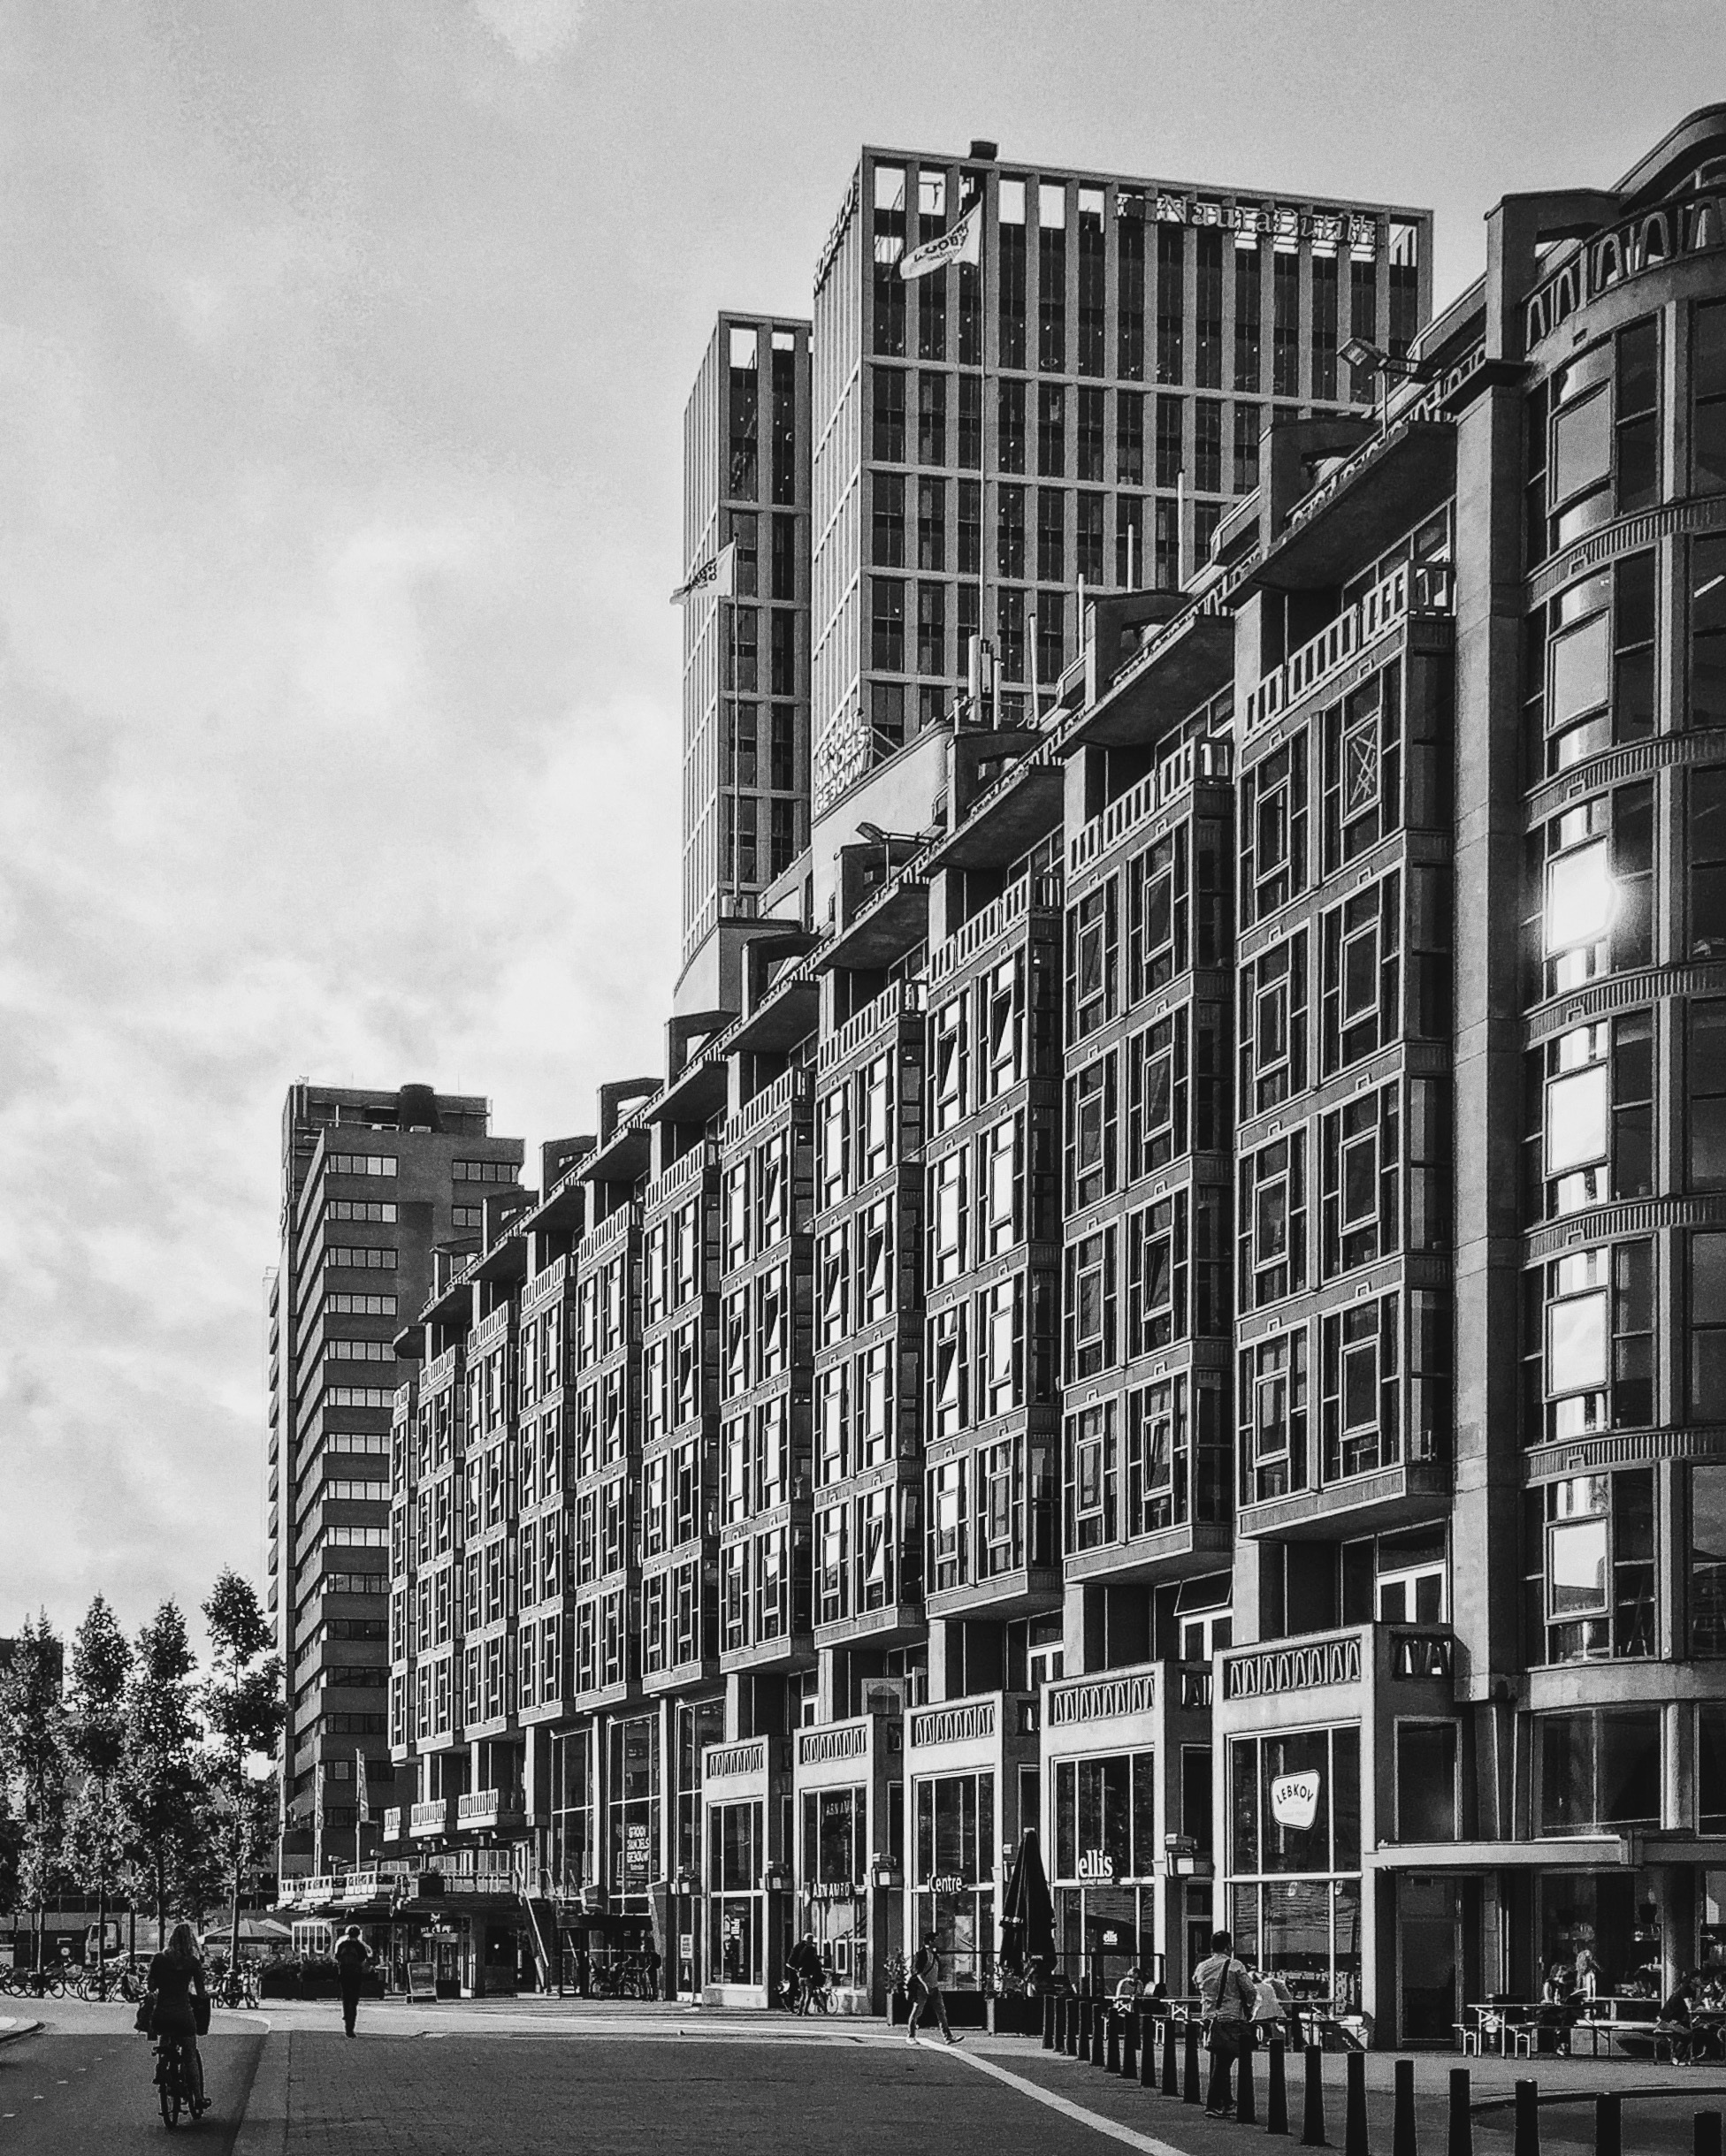
black and white, architecture, road, skyline, street, city, skyscraper, cityscape, downtown, landmark, facade, monochrome, tower block, shape, metropolis, condominium, neighbourhood, urban area, monochrome photography, residential area, human settlement, metropolitan area